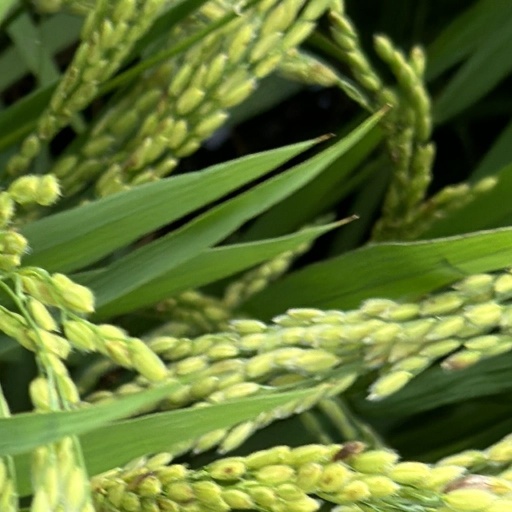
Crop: rice